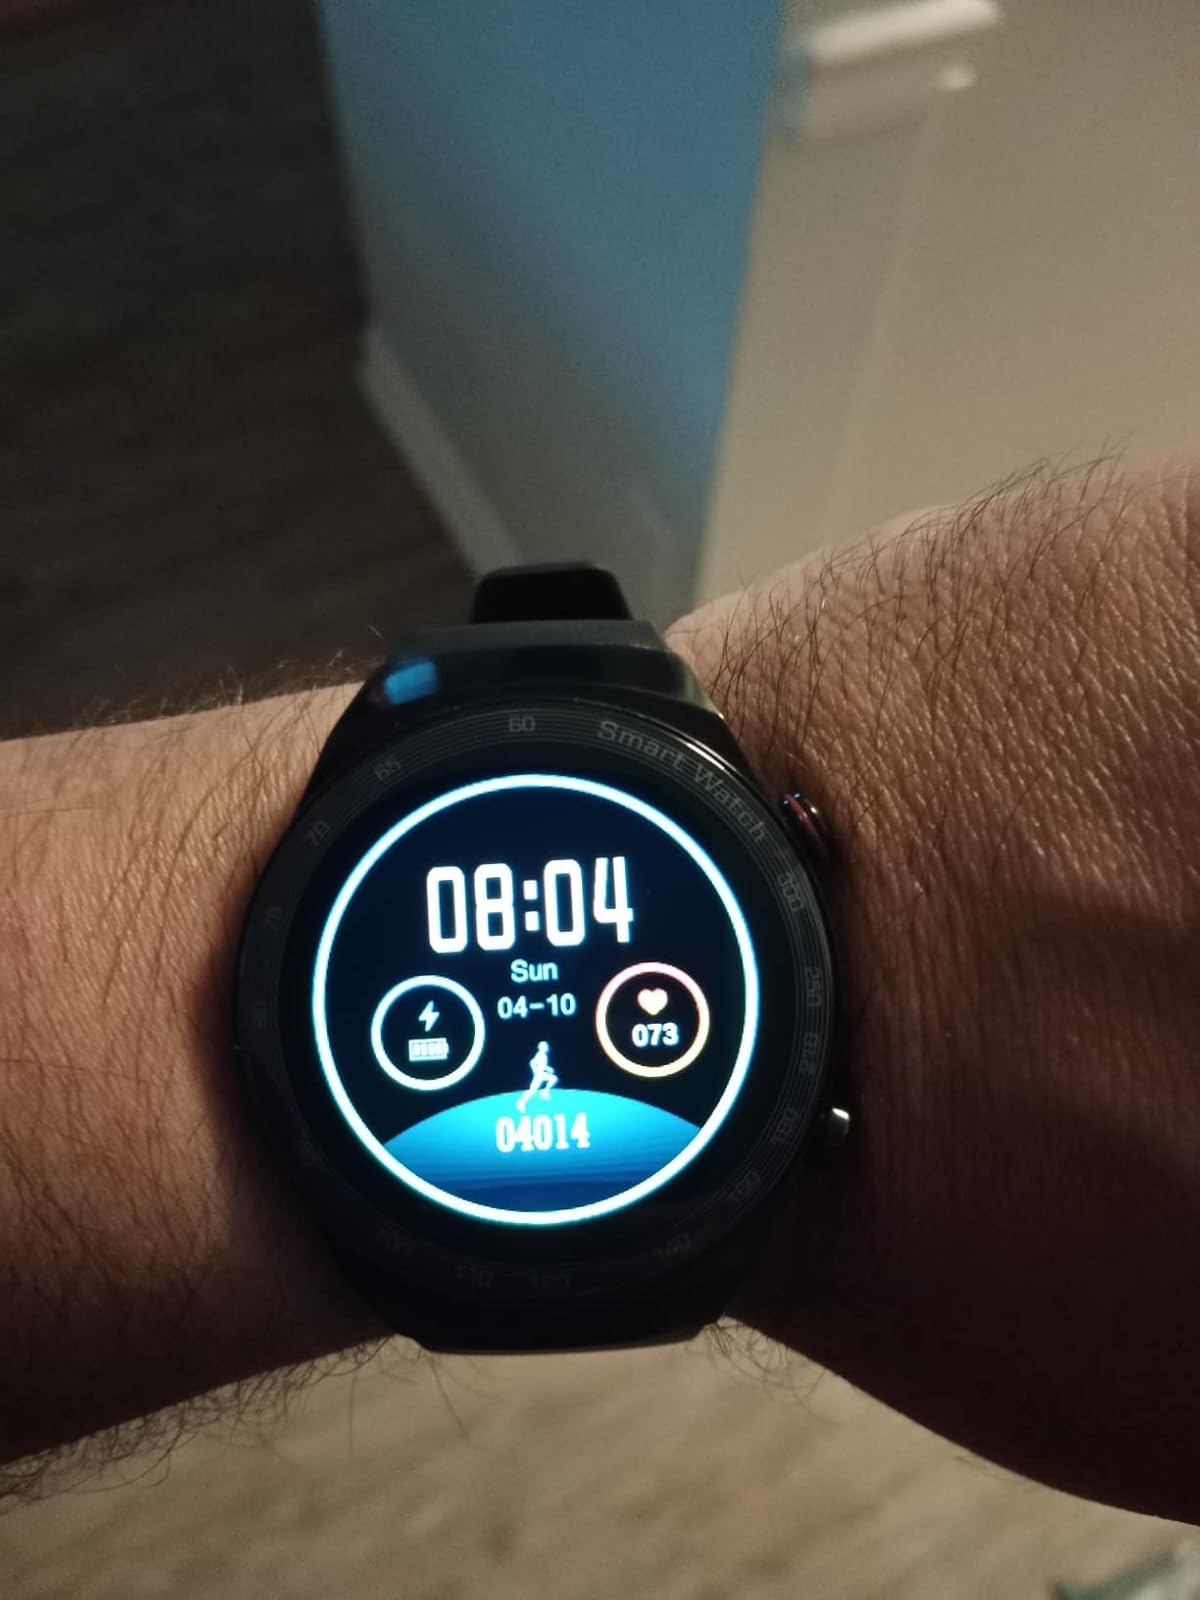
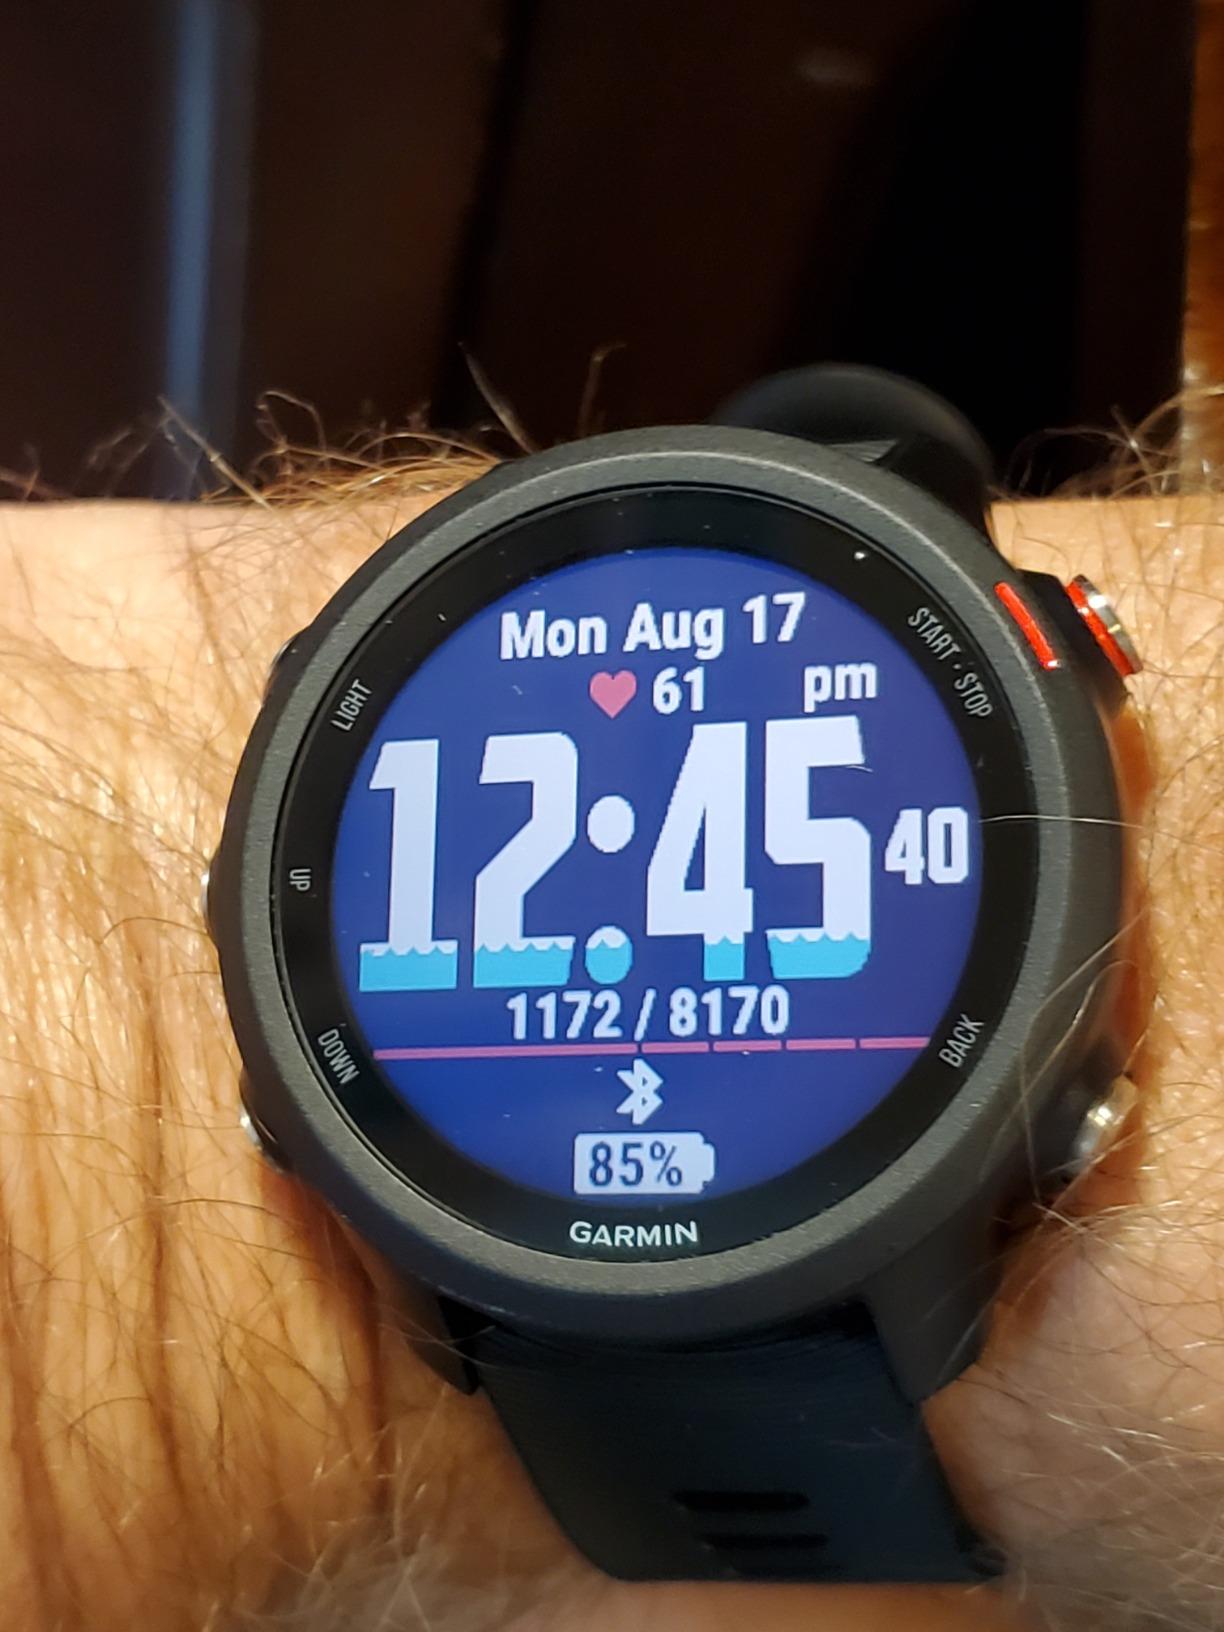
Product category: smartwatch
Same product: no